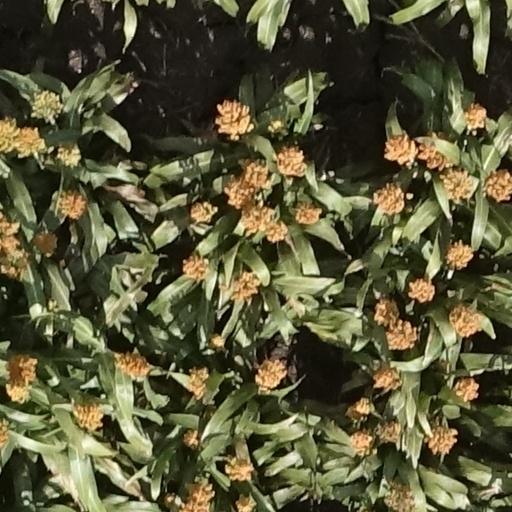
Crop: sorghum